Chic C'est la Vie

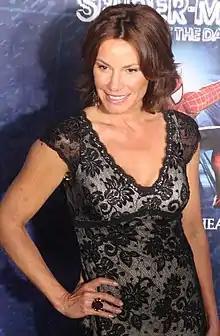
A color photograph of American television personality Luann de Lesseps being pictured at a 2011 event.

de Lesseps recorded "Chic C'est la Vie" afterwards, which became her second single with Ultra. She reunited with Young to create the song, and he is also credited as a co-writer for the lyrics. Like its predecessor, "Chic C'est la Vie" was recorded at KMA Studio in New York City. On June 28, 2011, "Chic C'est la Vie" was formally released for digital download and streaming in the form of a digital extended play (EP). Three remixes are featured on the EP, including two produced by Gabi Newman and Lenny Fontana. The title of one of the remixes, the Moroccan mix, references a cast trip that de Lesseps went on during "The Real Housewives of New York City". Also in June 2011, a launch party for the single was held at the former Bar Basque Spanish restaurant in New York City. de Lesseps cut ties with Ultra after "Chic C'est la Vie", and eventually signed with Eloli Music to release her third single, "Girl Code", in 2015.